Department of Agriculture, Food and the Marine

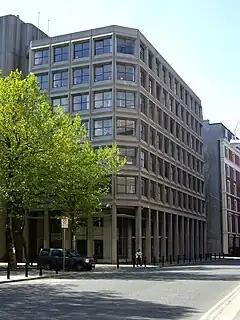
Agriculture House, Kildare Street; Department headquarters

In 2017, Joe Healy, the Irish Farmers' Association president, expressed the view that since the UK is Ireland's main trading partner, Brexit could have a "frightening impact" on Ireland's agri-food sector. The UK was the market for 50 per cent, or 270,000 tonnes, of Irish beef exports and if the World Trade Organization (WTO) tariff rates were implemented they would "virtually wipe out" agri-food trade to Britain.